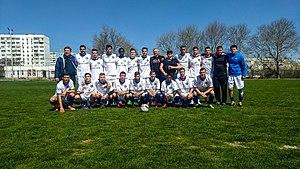
Une équipe est l'ensemble des joueurs qui s'opposent dans une compétition ou un match aux joueurs du camp adverse.